Wiese (river)

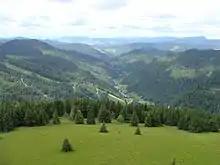
The glacially formed upper valley of the Wiese from Seebuck to the SW

The Wiese rises in the Black Forest in the Southern Black Forest Nature Park. Its source, the "Wiesenquelle" lies in the county of Breisgau-Hochschwarzwald immediately west of the residential area of Hebelhof in the municipality of Feldberg between the Feldberg, the highest mountain in the range, to the northwest and the Grafenmatt to the south-southwest at about . The section of the B 317 from Feldberg Ort via Hebelhof to Todtnau runs past the source a few metres to the north.